Economy of Botswana

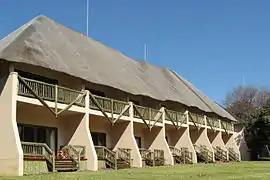
Tourist resort at Kasane

Botswana is crossed by the trans-African automobile route - the Cairo-Cape Town Highway and the Trans-Kalahari Corridor. Botswana is part of the Southern African Customs Union (SACU) with South Africa, Lesotho, Eswatini, and Namibia. The World Bank reports that in 2001 (the most recent year for which World Bank data is available), the SACU had a weighted average common external tariff rate of 3.6%. According to the U.S. Department of Commerce, "there are very few tariff or non-tariff barriers to trade with Botswana, apart from restrictions on licensing for some business operations, which are reserved for [Botswana] companies." Based on the revised trade factor methodology, Botswana's trade policy score is unchanged.